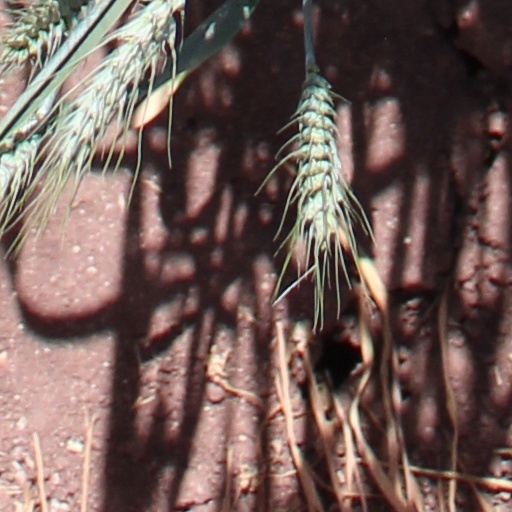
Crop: wheat